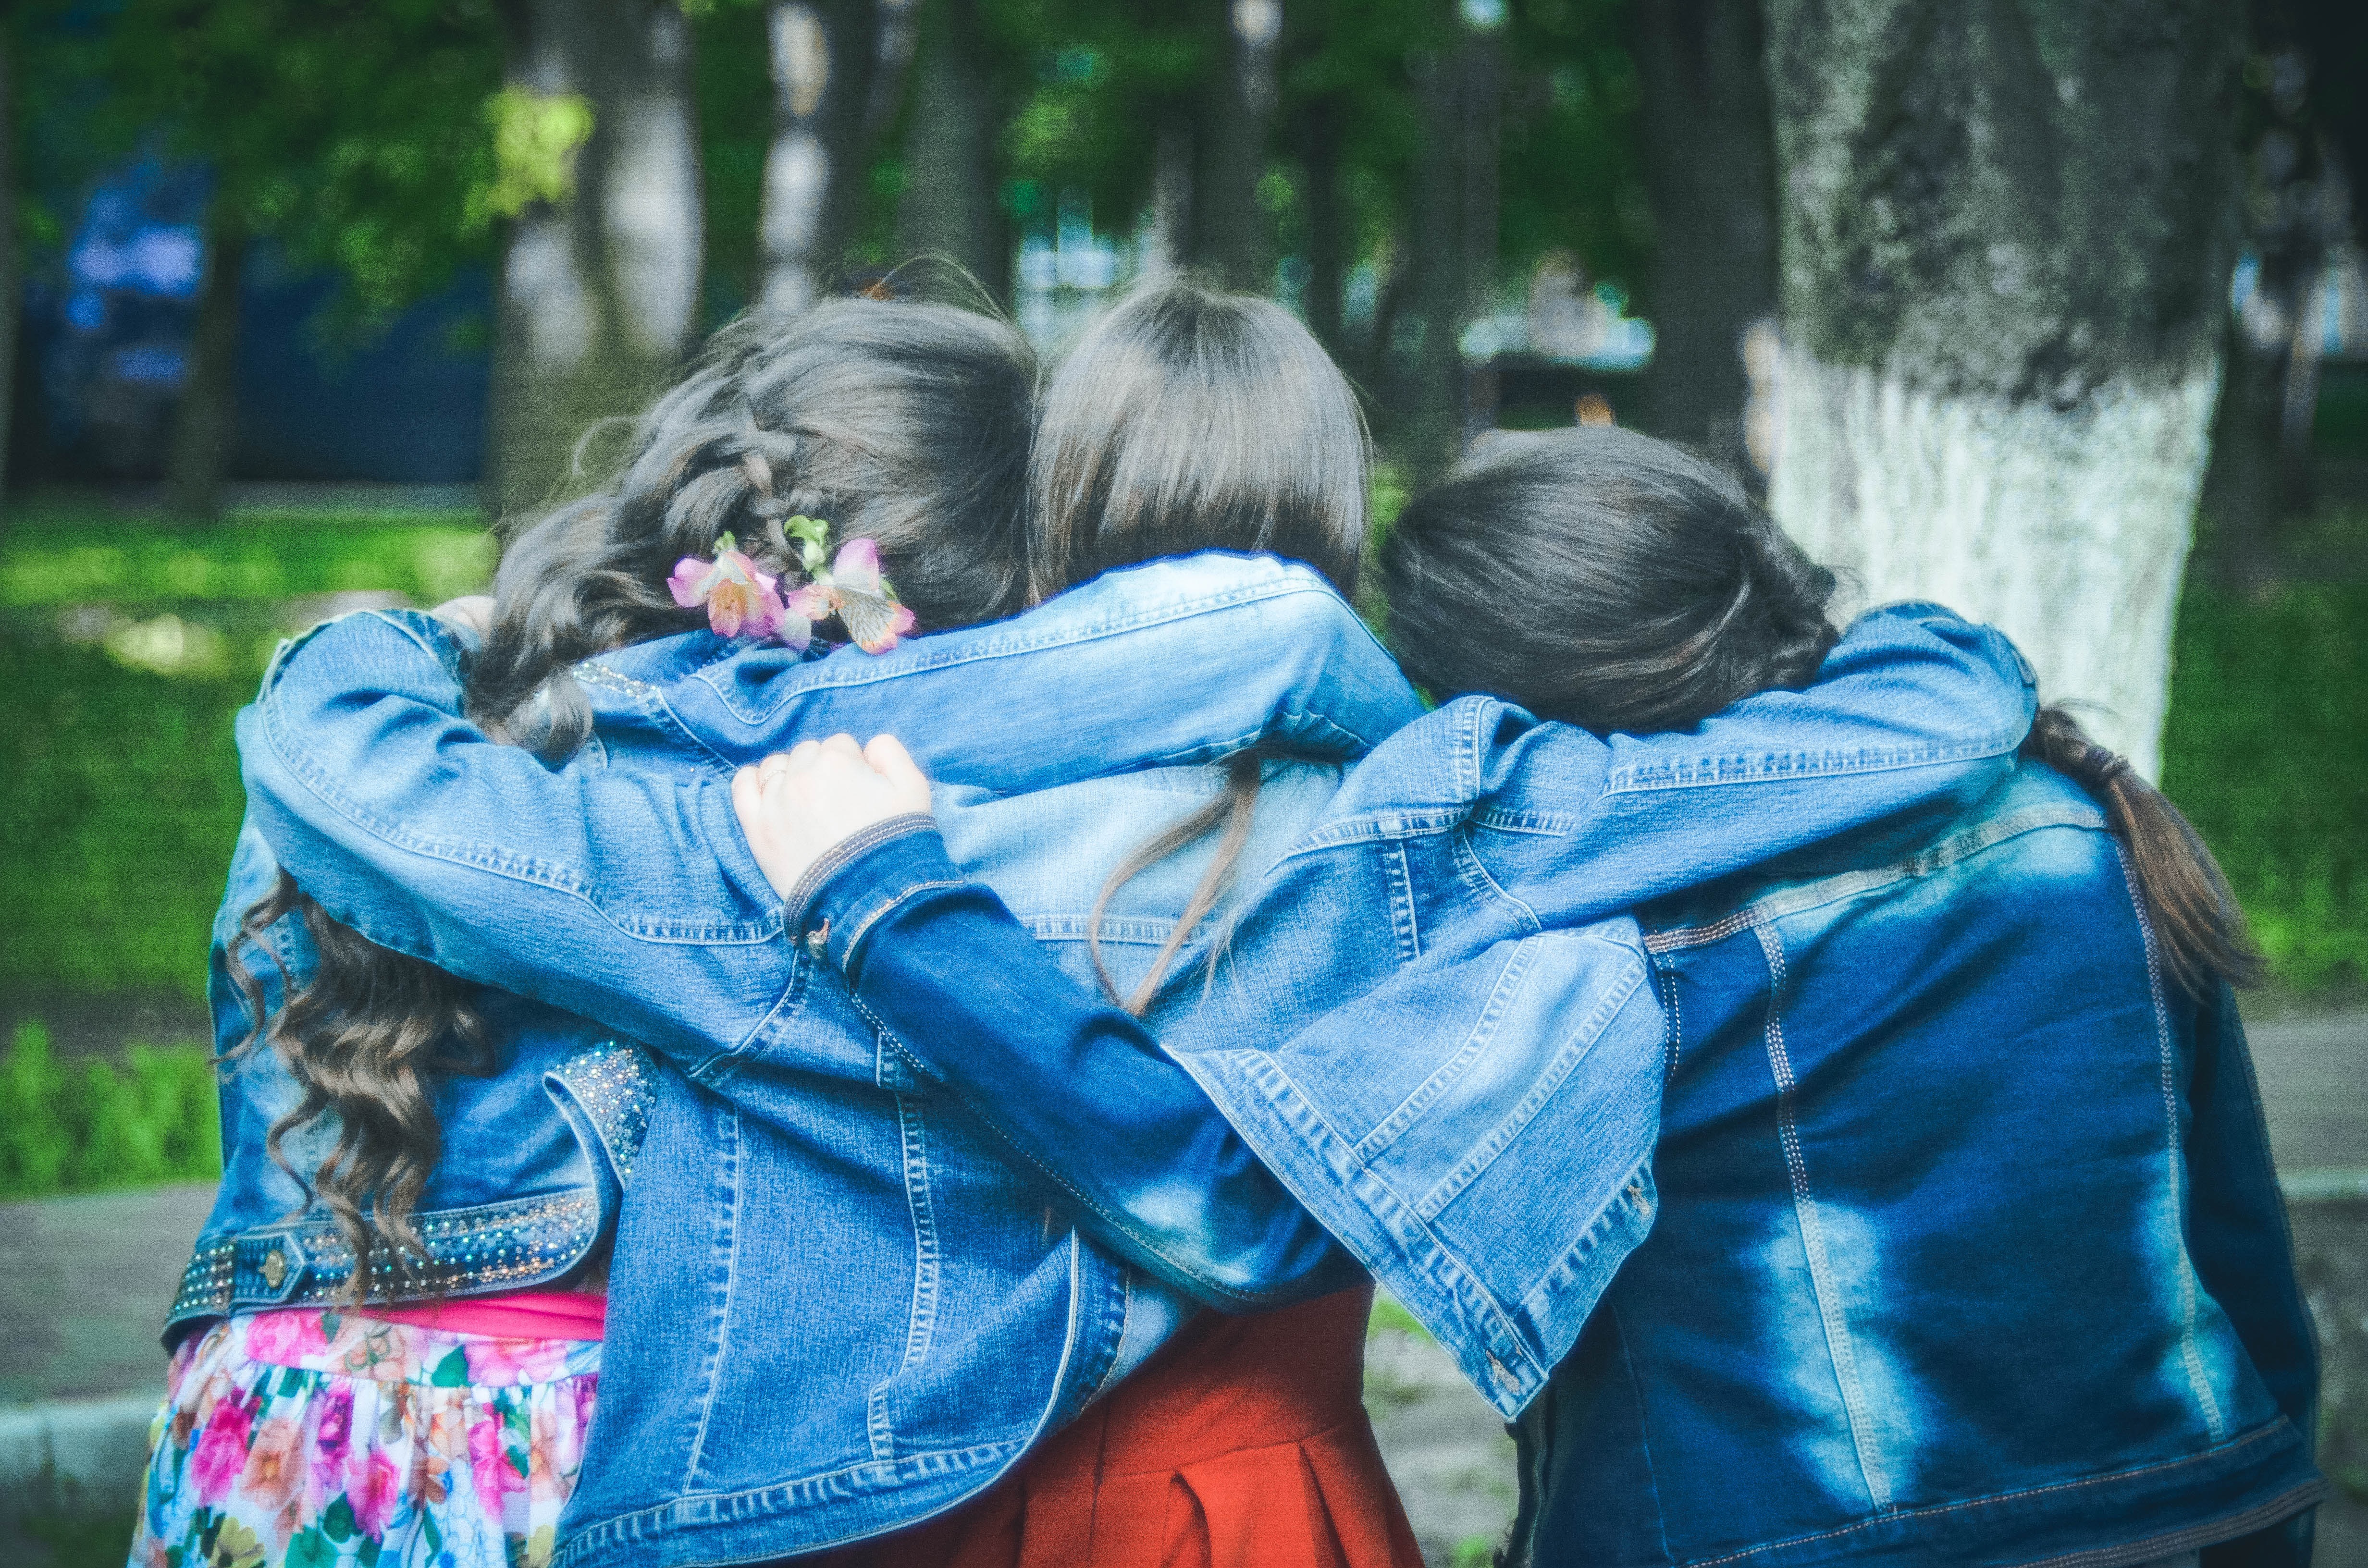
person, people, spring, color, child, blue, friendship, childhood, girlfriend, girls, friends, interaction